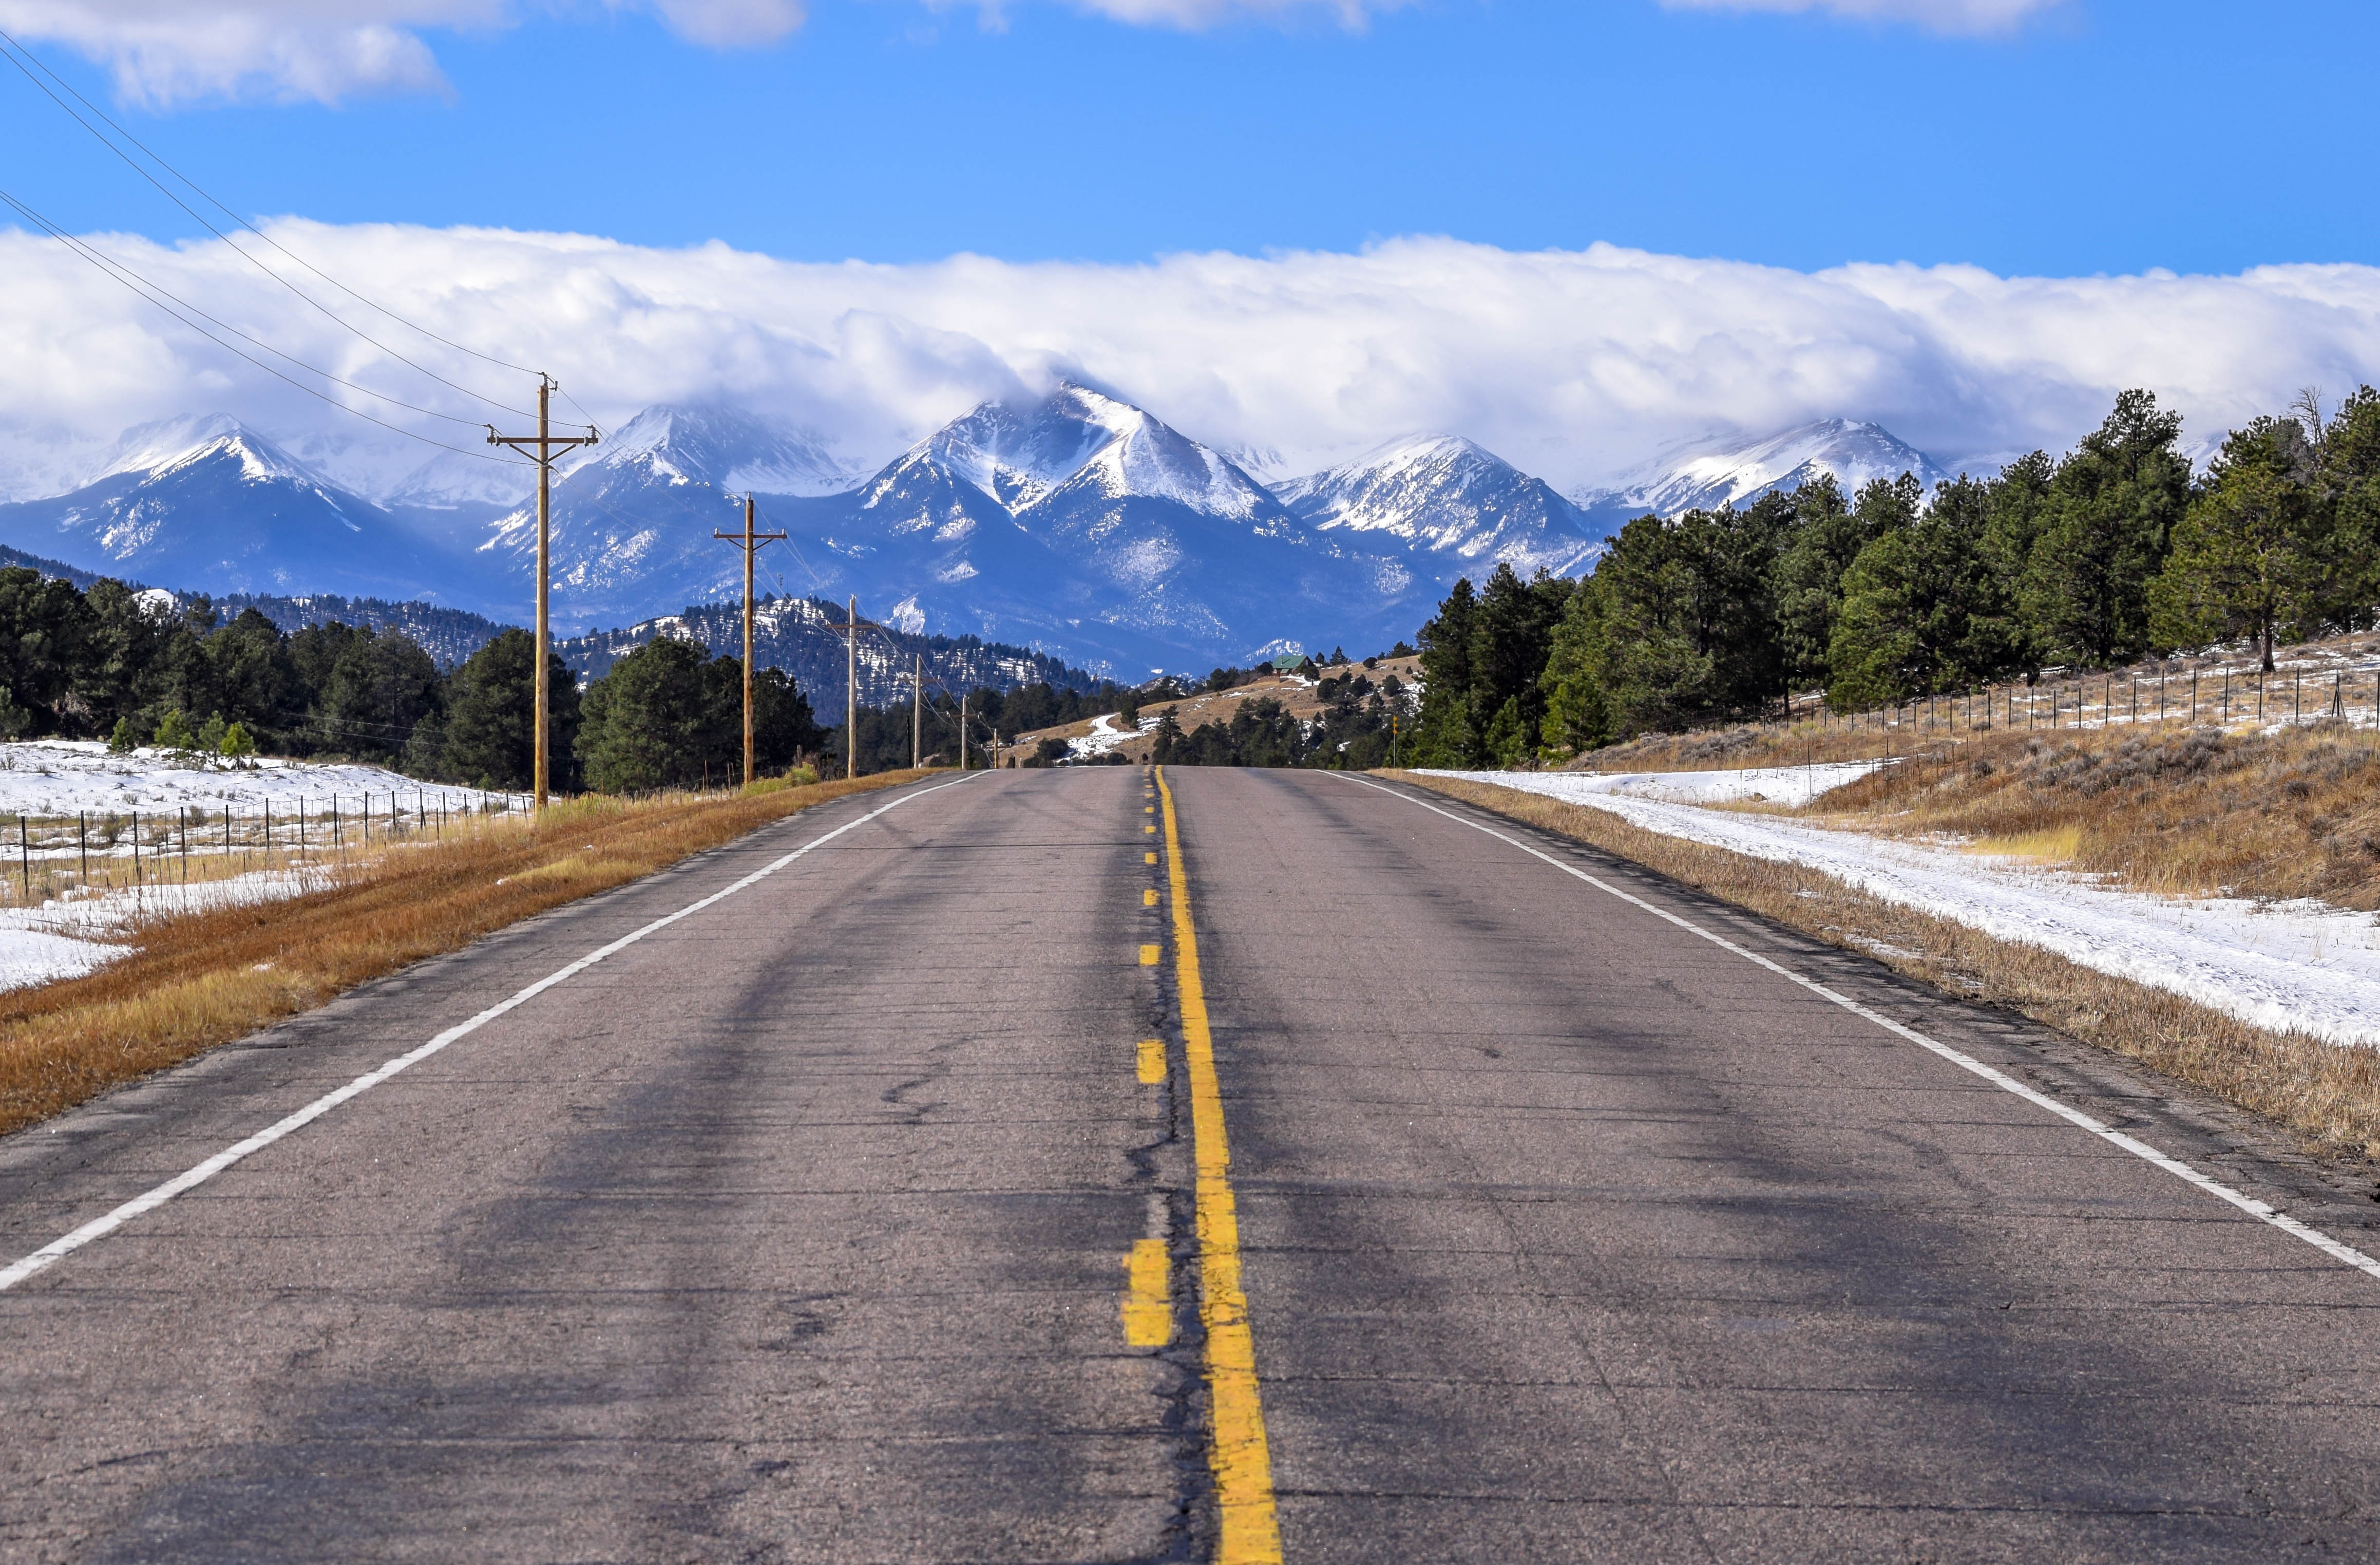
mountain, road, highway, mountain range, asphalt, lane, ridge, road trip, colorado, mountains, alps, infrastructure, rockies, mountain pass, road surface, mountainous landforms, nonbuilding structure, controlled access highway